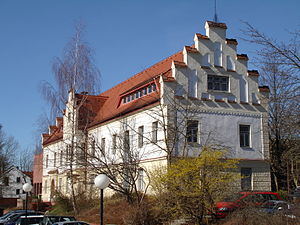
Markt Schwaben
Rådhuset der er en del af et tidligere slot
Markt Schwaben er en købstad i den nordlige udkant af Landkreis Ebersberg i Regierungsbezirk Oberbayern i den tyske delstat Bayern.